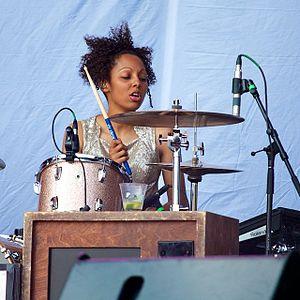
Alicia Warrington, née le 30 août 1980 à Saginaw au Michigan, est une musicienne professionnelle afro-américaine.